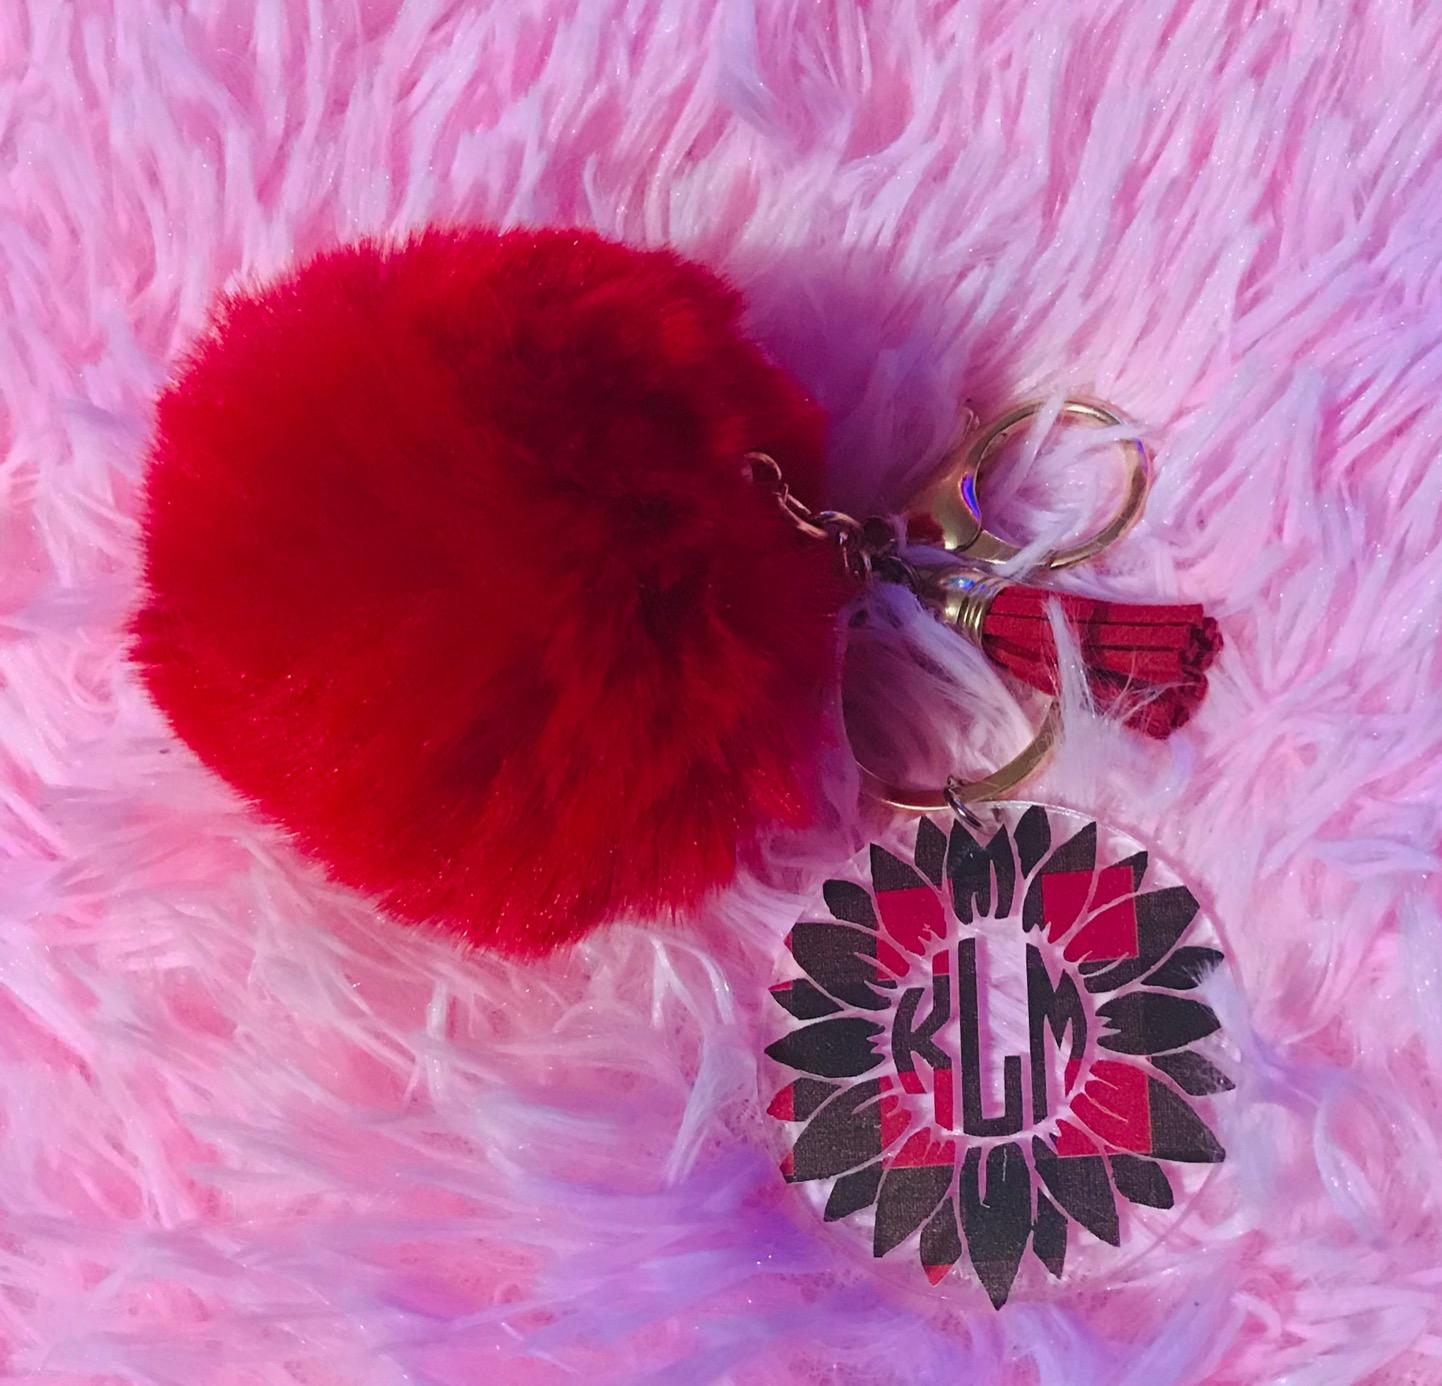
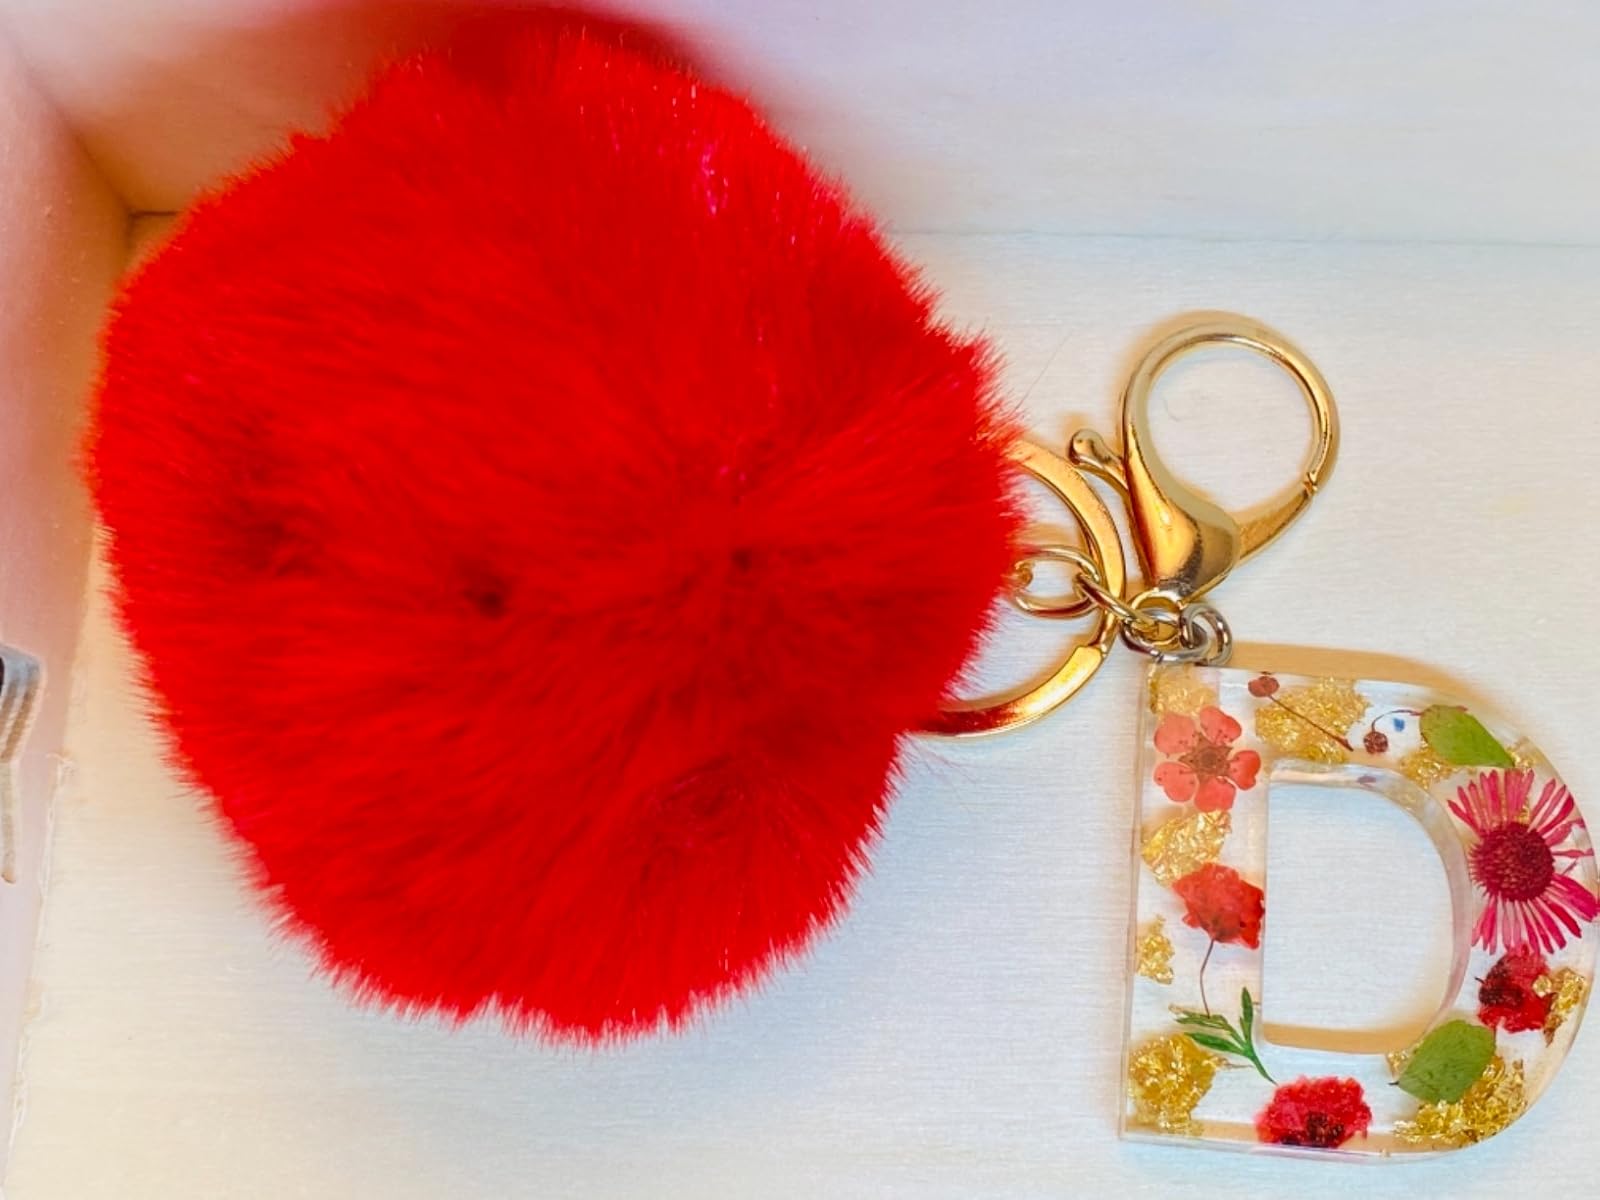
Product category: accessories_keychain
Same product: yes